Modern Greek literature

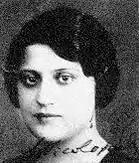
Dido Sotiriou

Lili Zografou appeared in that period too, but her better-known books ("Occupation: Prostitute" - 1978, "Love was one day late" - 1994) were published much later. Overall, her work is noted for its non-conformist and feminist content.